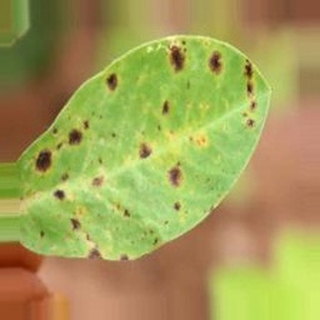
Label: groundnut_late_leaf_spot